John Pond

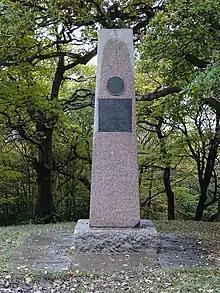
Pole Hill obelisk, erected in 1824 under the direction of Pond

In 1800, Pond settled at Westbury near Bristol, and began to determine star-places with a fine altitude and azimuth circle of in diameter by Edward Troughton. His demonstration in 1806 of a change of form in the Greenwich mural quadrant led to the introduction of astronomical circles at the Royal Greenwich Observatory and to his own appointment as its head. He was elected a fellow of the Royal Society on 26 February 1807. Also in 1807, he married Annie Gordon Bradley (1789–1871) and set up residence in London.